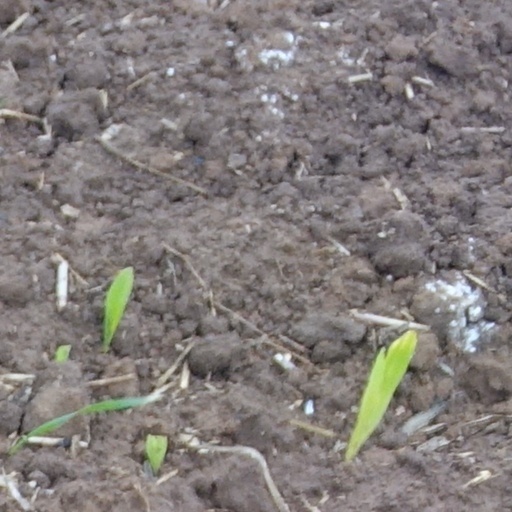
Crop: wheat